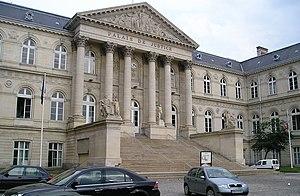
Palais de justice d'Amiens
Le Palais de justice d'Amiens est un édifice situé dans le centre ville d'Amiens, dans le département de la Somme.
Ce tableau présente la liste de tous les monuments historiques classés ou inscrits dans la ville de Amiens, Somme, en France.
Jean Herbault, arrivé à Amiens vers l'âge de 26 ans, devint l'un des architectes les plus en vue et les plus prolifiques de son époque au niveau local.